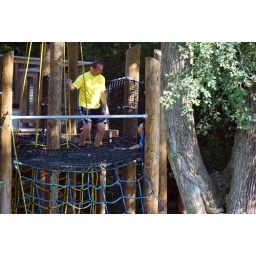
Croy, Sage and Xoe in the tree house